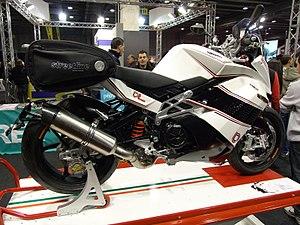
Bimota DB12 B.Tourist
La DB12 B.Tourist est un modèle de motocyclette du constructeur italien Bimota.